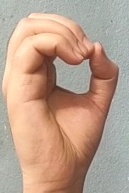
ASL sign: O